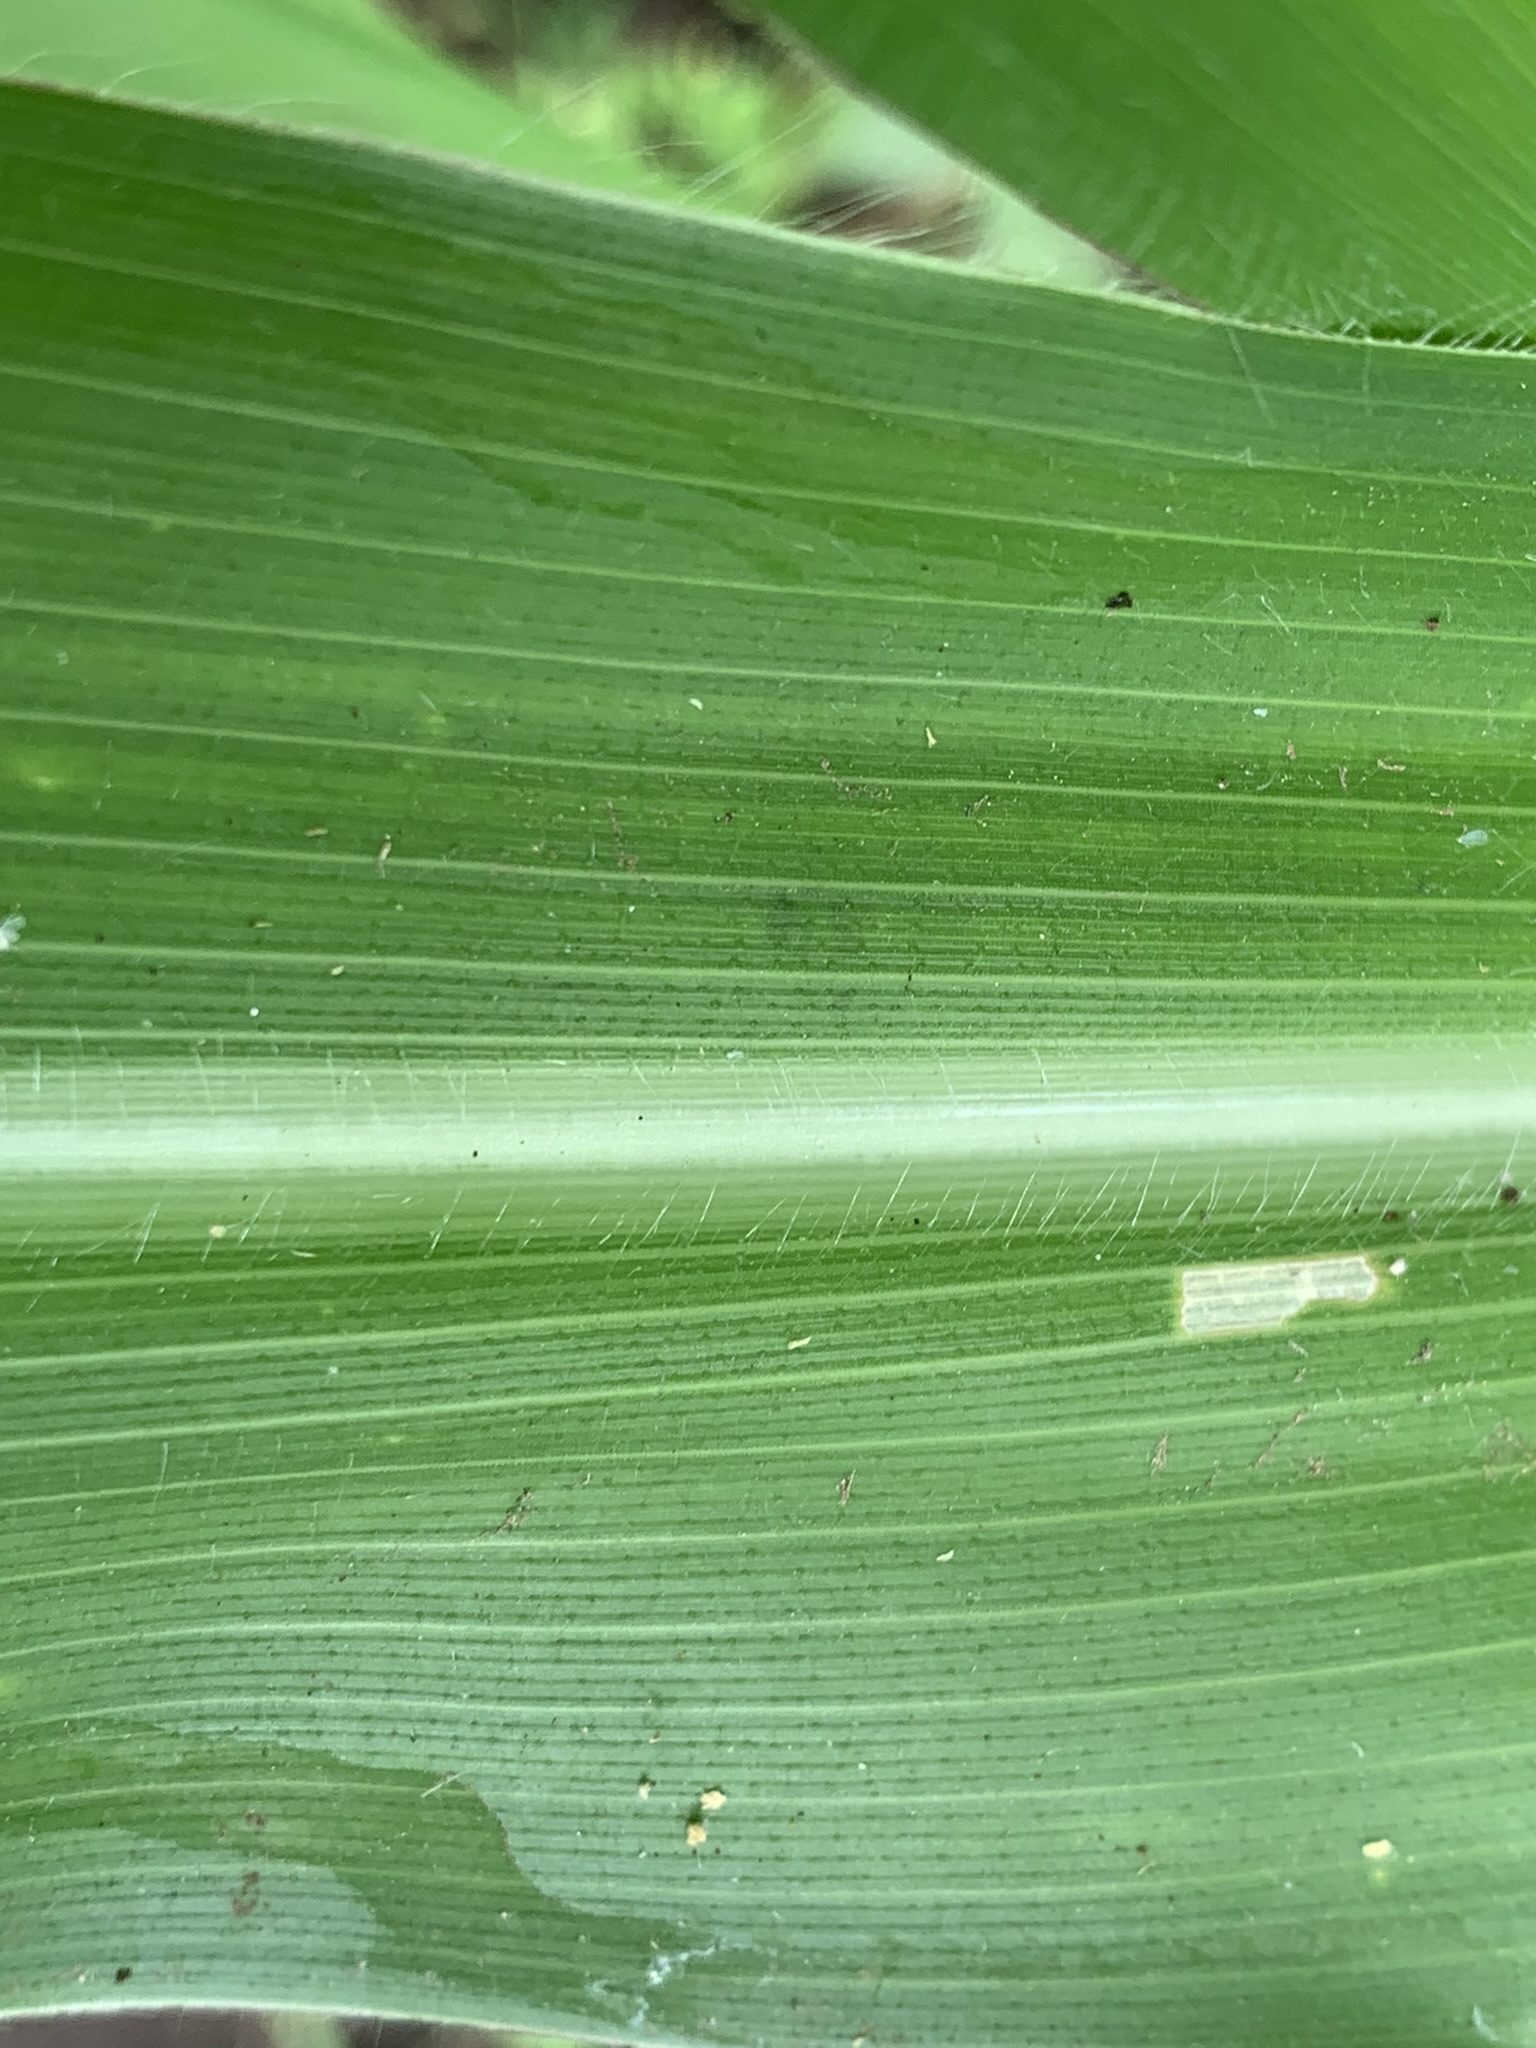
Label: Healthy